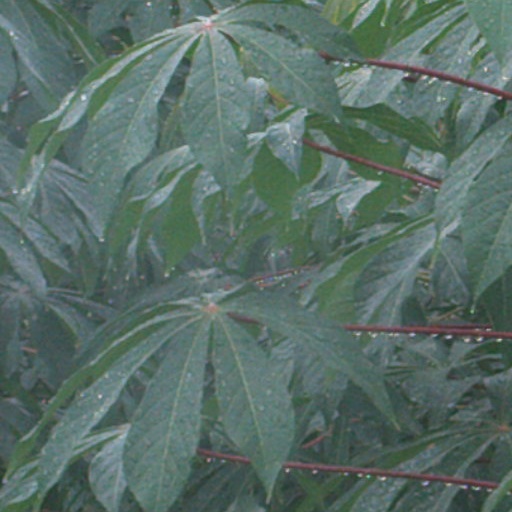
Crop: cassava